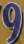
Number: 9